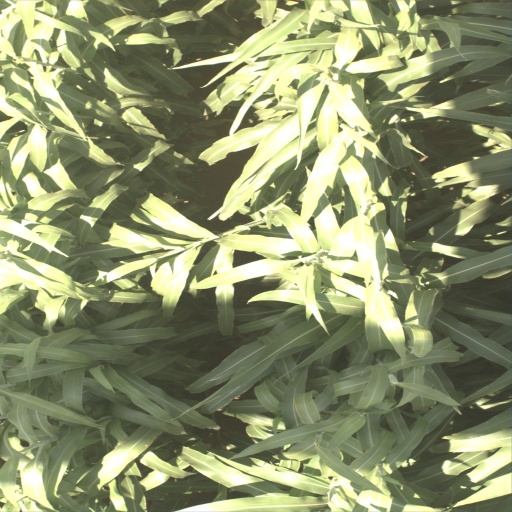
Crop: sorghum